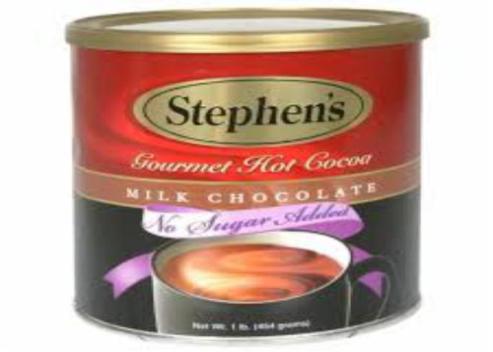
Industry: Food